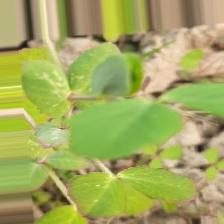
Label: Powdery Mildew